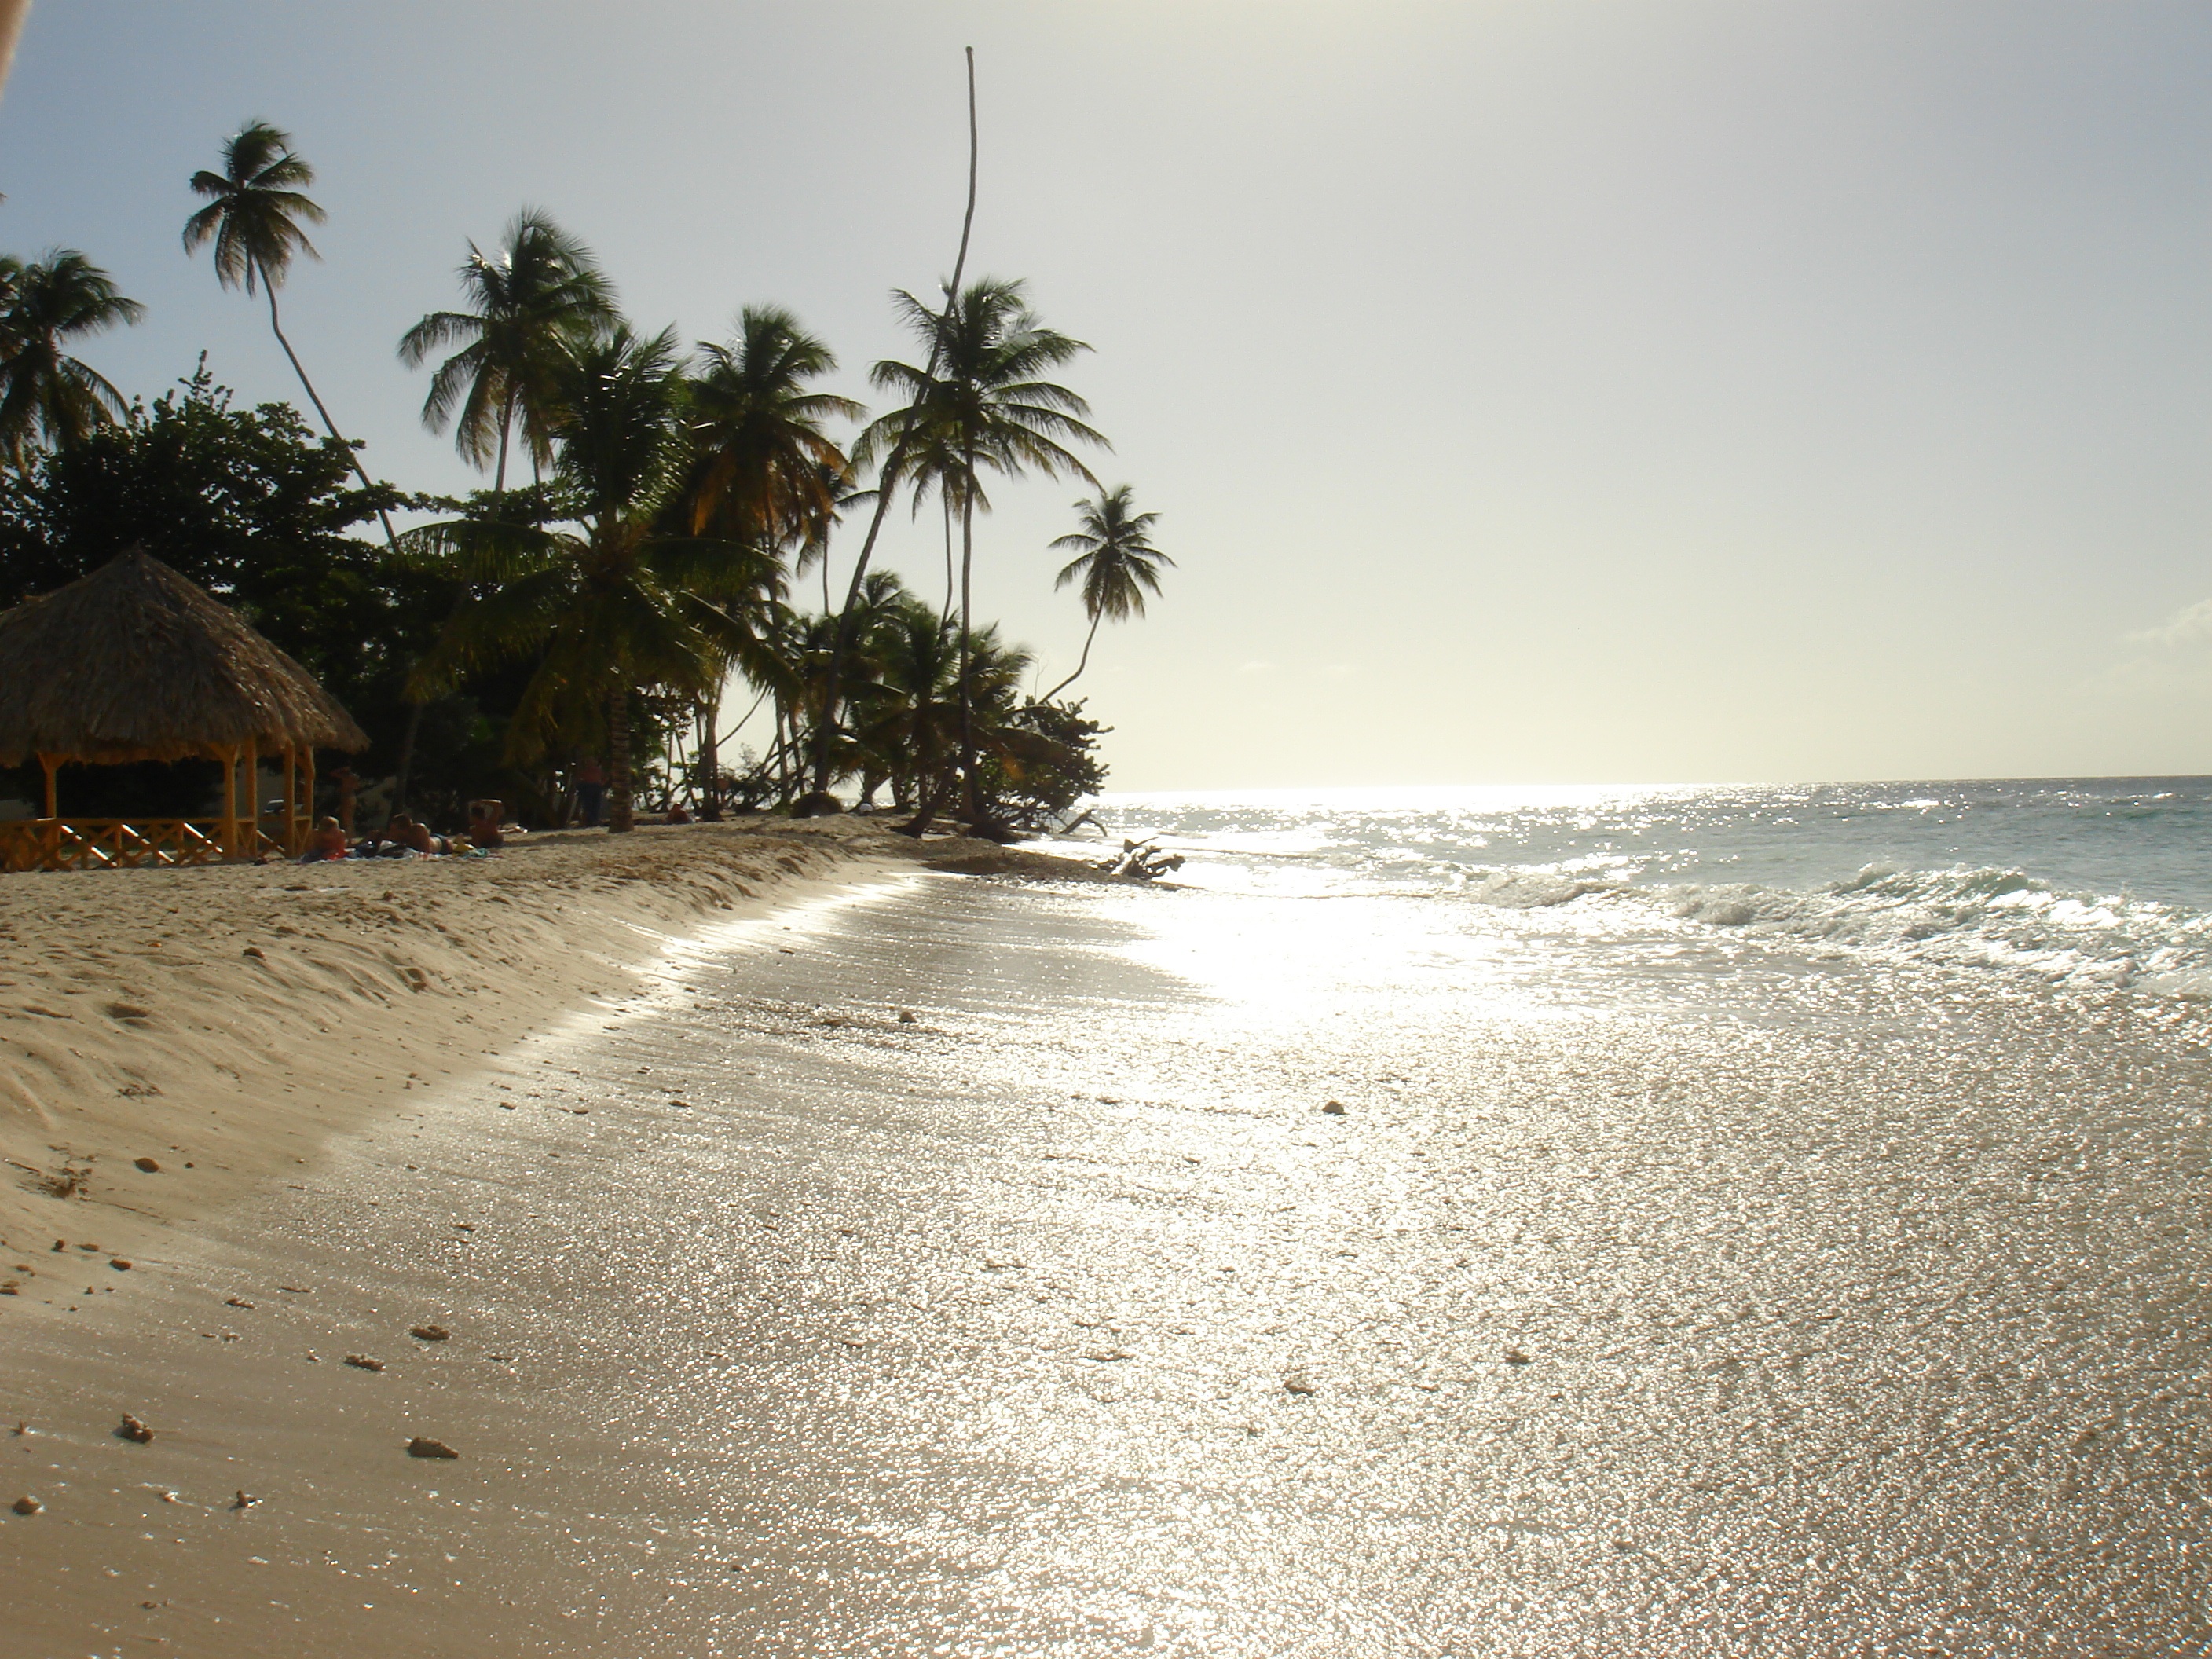
beach, sea, coast, sand, ocean, shore, wave, vacation, bay, body of water, cape, wind wave, arecales